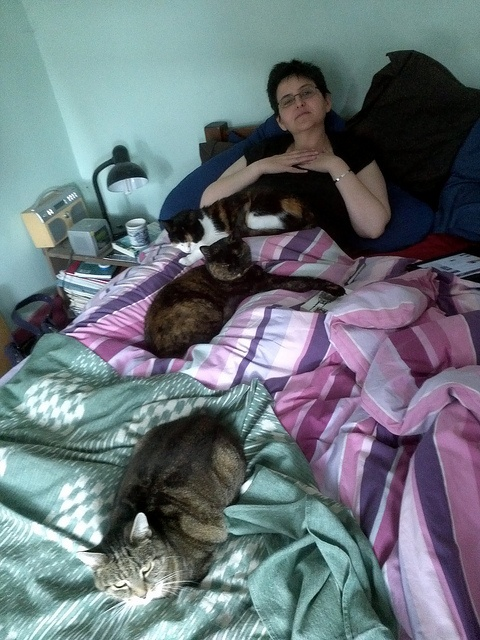
 A woman lays in her bed with two cats.
A woman laying on a bed with three cats on her
A woman lounging in her bed with three cats.
A woman is lying in the bed with her cats
A woman laying in bed with her cats on top of blankets.